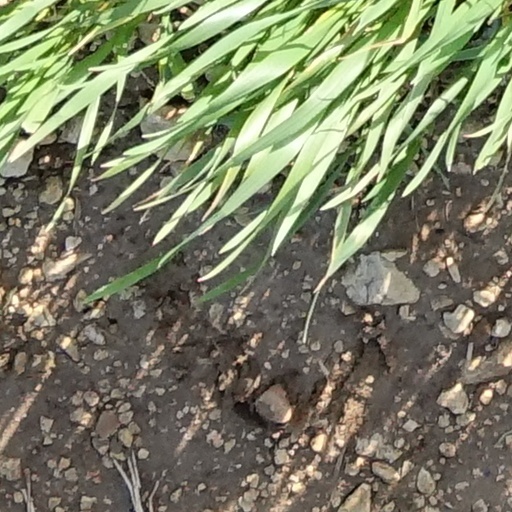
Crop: wheat